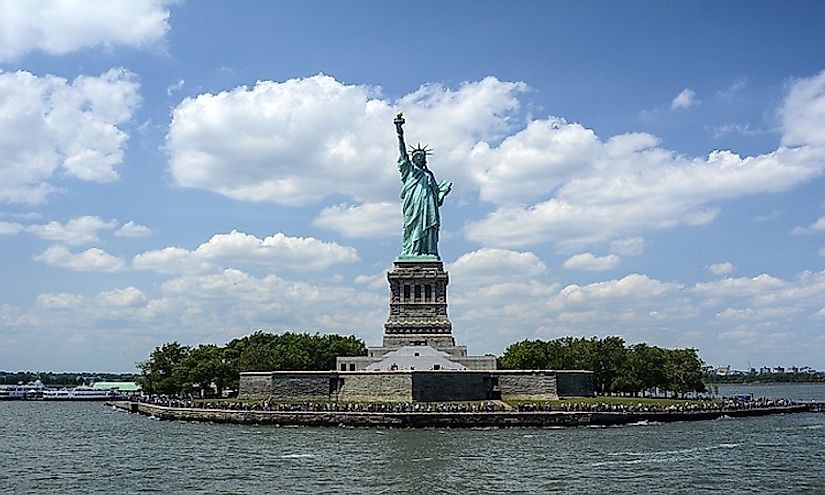
Landmark: Statue of Liberty